History of medieval Arabic and Western European domes

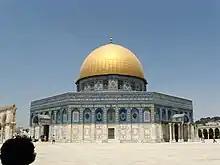
The Dome of the Rock in Jerusalem

The Dome of the Rock in Jerusalem, the earliest surviving Islamic building, was completed in 691 by Umayyad caliph Abd Al-Malik. Its design was that of a ciborium, or reliquary, such as those common to Byzantine martyria and the major Christian churches of the city. The rotunda of the nearby Church of the Holy Sepulchre, in particular, has a similar design and almost the same dimensions. The building was reportedly burned in the eleventh century and then rebuilt, which would still make it one of the oldest timber buildings in the world. The dome, a double shell design made of wood, is 20.44 meters in diameter. The dome's bulbous shape "probably dates from the eleventh century." Several restorations since 1958 to address structural damage have resulted in the extensive replacement of tiles, mosaics, ceilings, and walls such that "nearly everything that one sees in this marvelous building was put there in the second half of the twentieth century", but without significant change to its original form and structure. It is currently covered in gilded aluminum.